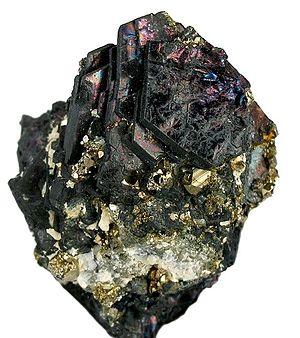
La covellite est une espèce minérale composée de sulfure de cuivre de formule CuS avec des traces de fer, sélénium, argent et plomb. La covellite est le premier supraconducteur naturel découvert.